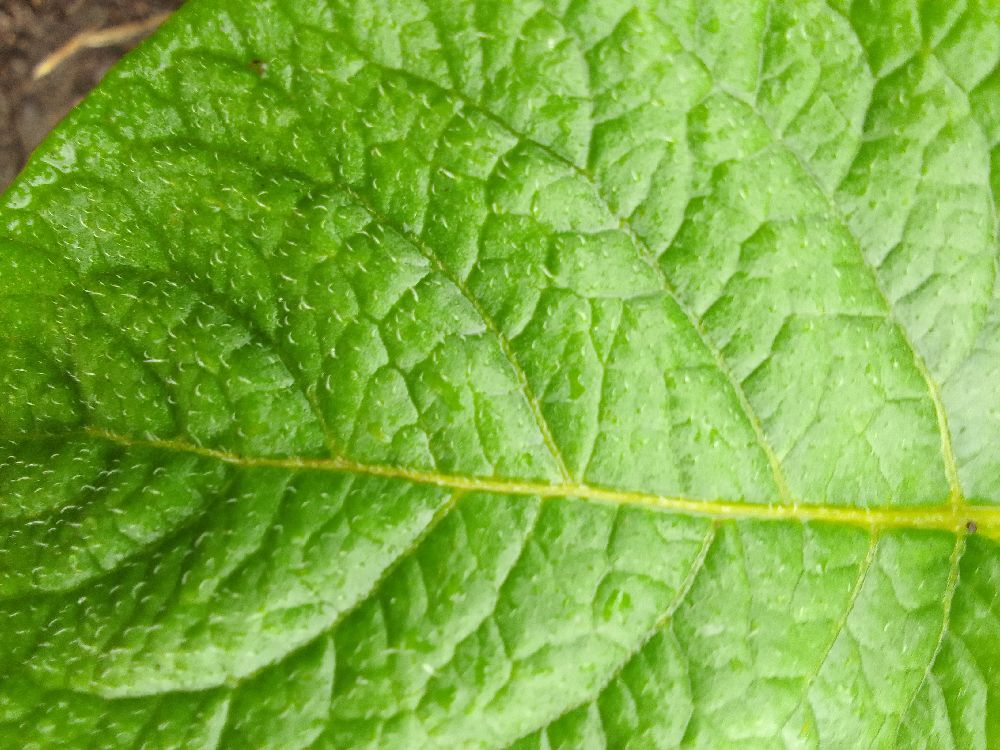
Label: Healthy